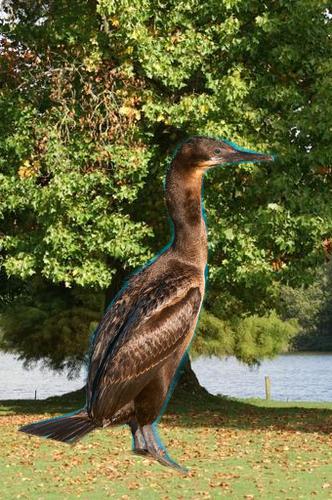
Bird species: Pelagic_Cormorant
Bird type: waterbird
Background: water